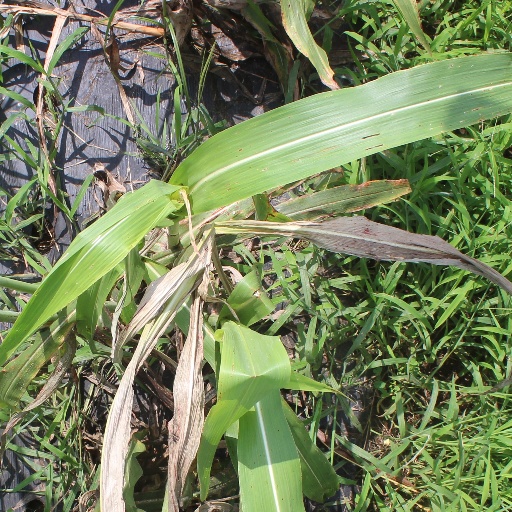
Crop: sorghum